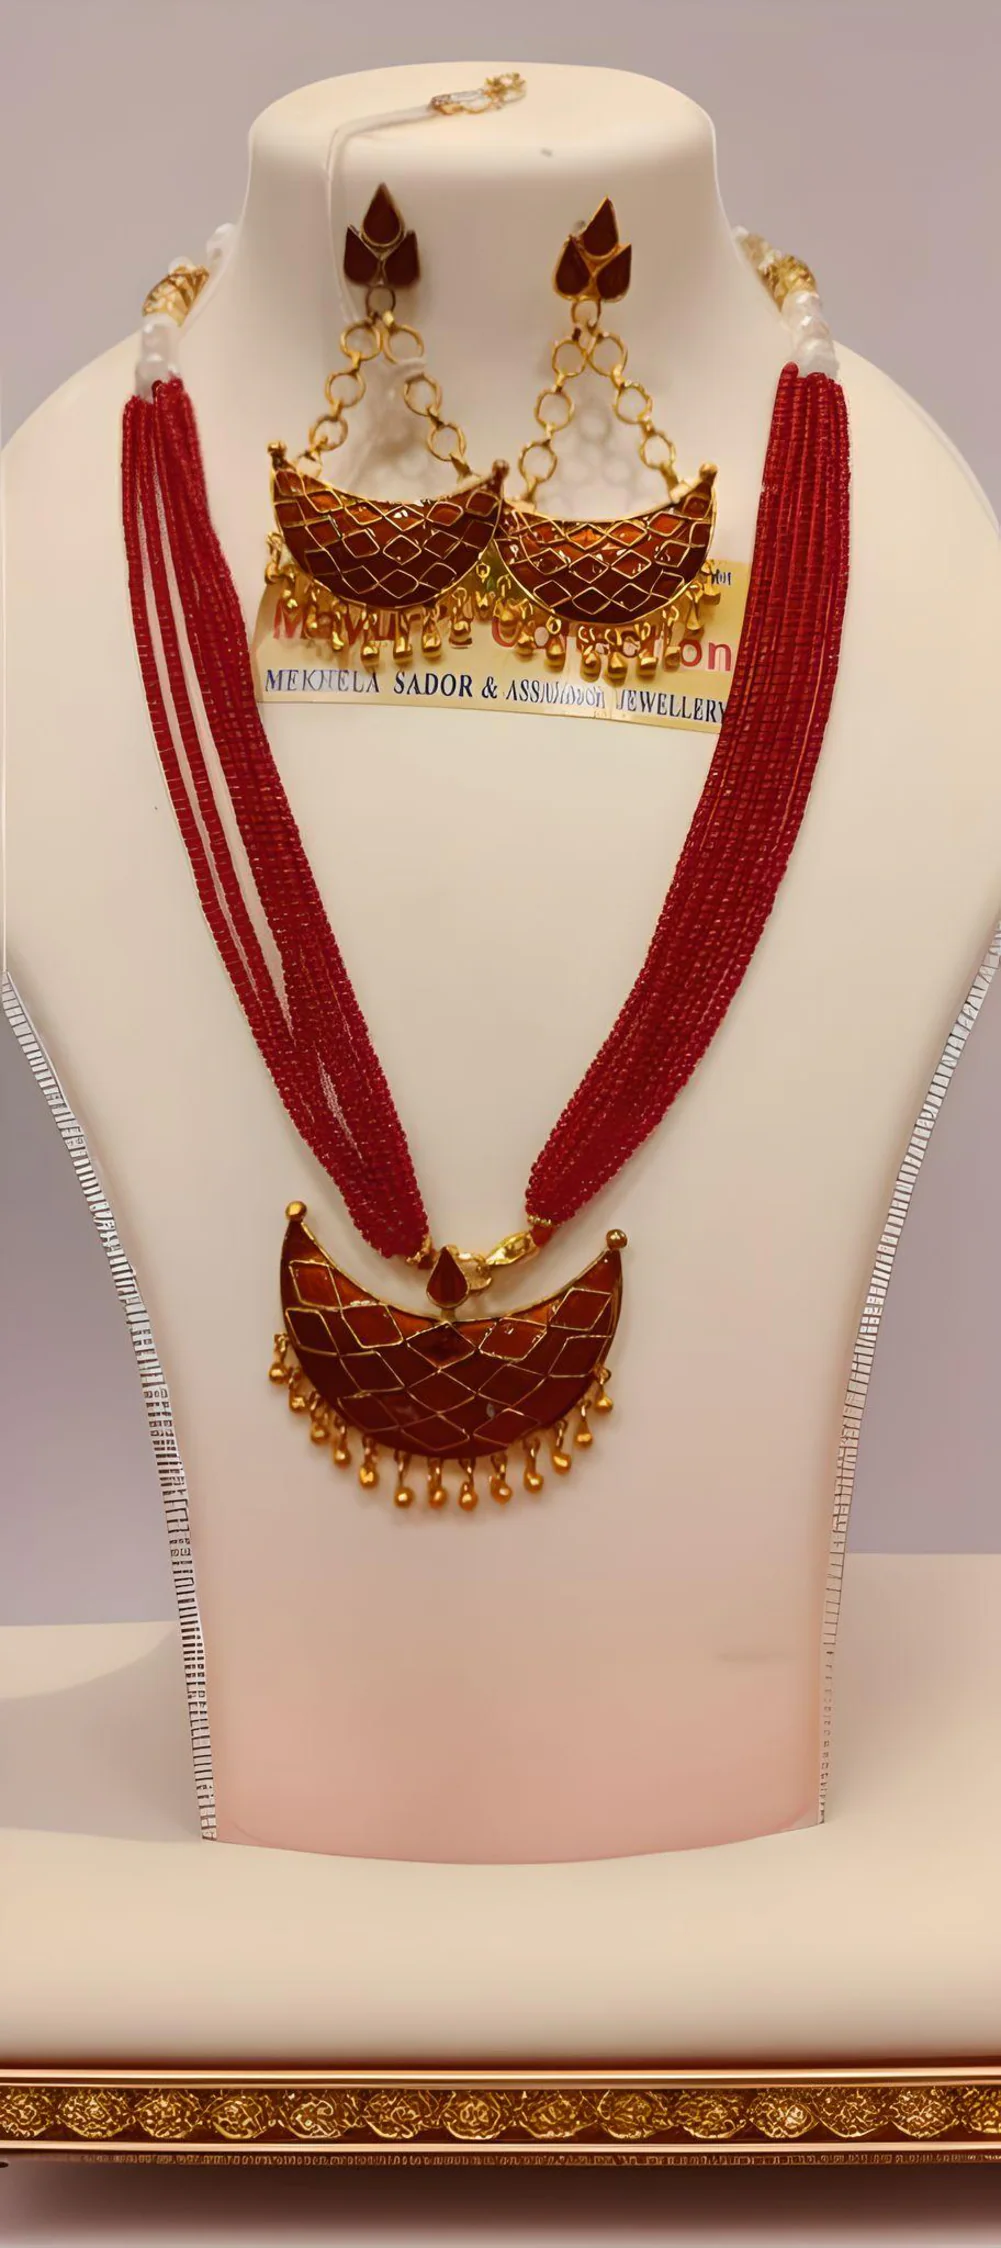
 MAYURI'Z COLLECTION_Assamese Traditional Junberi/Joonberi Necklace & Earring Set, Pure Silver-Gold Plated with general stones, with adjustable dori closure
Type: Necklaces
Brand: MAYURI'Z COLLECTION
Price: Rs. 2780
 Introducing the exquisite collection of Assamese Traditional Necklaces, brought to you by MAYURIZ COLLECTION. A stunning blend of traditional elegance and contemporary craftsmanship. Assamese traditional jewellery (Axomia Gohona) looks beautiful on women of all ages. It is one of the most captivating form of jewellery work worldwide. Assamese jewellery is completely handcrafted and only specialized artisans can make them. The main frame is silver, and finally it is covered with very thin gold foils or leaf-gold (Paat-Xun). Variety of stones are embedded and this particular kind of jewellery is very affordable and requires low maintenance. Handcrafted by local artisans from Assam, India, this piece of jewellery is made using pure silver and delicately plated with 24-carat gold leaf. This necklace showcases the rich cultural heritage of Assam. Its design features intricate filigree work, capturing the essence of Assamese artistry. Perfect for special occasions or as a statement piece, this necklace exudes grace and sophistication. With its authentic craftsmanship and timeless beauty, it is sure to mesmerize and enhance any ensemble. Embrace the allure of North-East India with this remarkable piece, now available for purchase on JioMart.Disclaimer:Our handicraft jewellery is handmade and unique, which may result in slight variations in color, texture, and size. While we strive to accurately represent each item through photographs and descriptions, please note that actual product appearance may differ slightly. Colour difference can also be due to use of artificial lighting for photography, or based on your display device screen settings. We appreciate your cooperation and encourage you to embrace the charm of these one-of-a-kind creations.
Features: 100% Handmade Jewellery,24-Carat Gold Plated in Pure Silver with general stones.,Assamese Traditional Jewellery,Product Content: Set of Women's Necklace & Ear Rings,Material: Silver with Gold Plating,Occasion: Wedding/Party/Festival,Design Type: Junberi meaning Moon Shaped,Closure Type: Adjustable dori closure,State of Manufacturing: Assam
Included: Necklace & Earrings Set